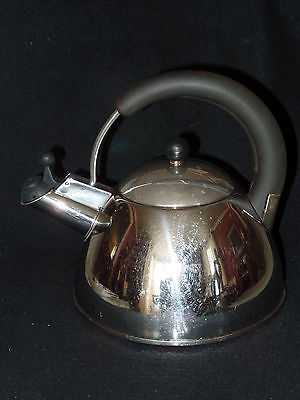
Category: kettle